Uriah P. Levy

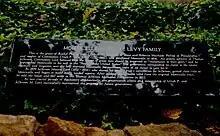
Levy's mother's grave

I consider Thomas Jefferson to be one of the greatest men in history, the author of the Declaration and an absolute democrat. He serves as an inspiration to millions of Americans. He did much to mould our Republic in a form in which a man's religion does not make him ineligible for political or governmental life.